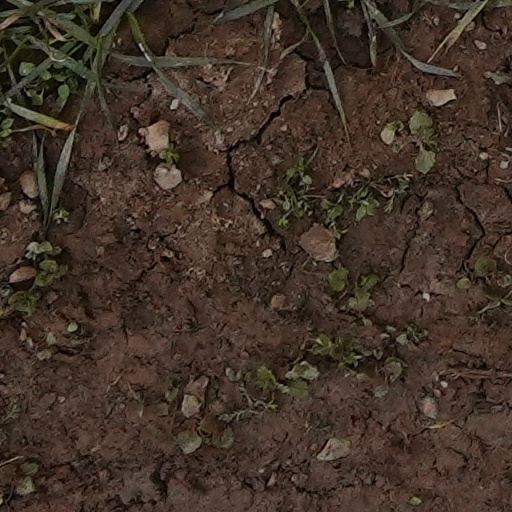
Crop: wheat